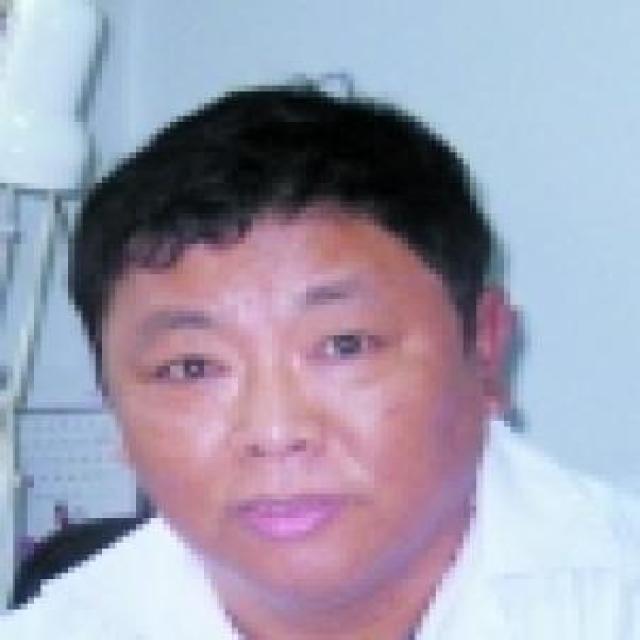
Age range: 45-64